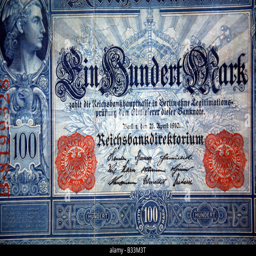
close up of a traditional banknote